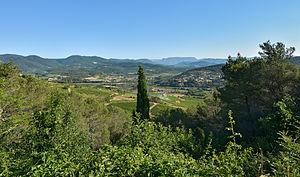
Vue sur la commune de Pierrerue depuis la D612 (Route Départementale), et dans le fond le massif du Caroux. Cébazan, Hérault, France.
Pierrerue est une commune française située dans le département de l'Hérault, en région Occitanie.